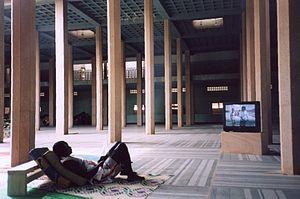
La Biennale de Dakar, intitulée aussi Dak'Art, est l'une des principales manifestations d'Art contemporain africain à consacrer exclusivement sa sélection aux artistes vivant sur et hors du continent. Instituée par l’État du Sénégal depuis 1989 avec une première édition dédiée à la littérature en 1990, elle est réservée à l’art contemporain lors de la deuxième édition en 1992 avant d’être définitivement consacrée à la création africaine contemporaine à partir de 1996.